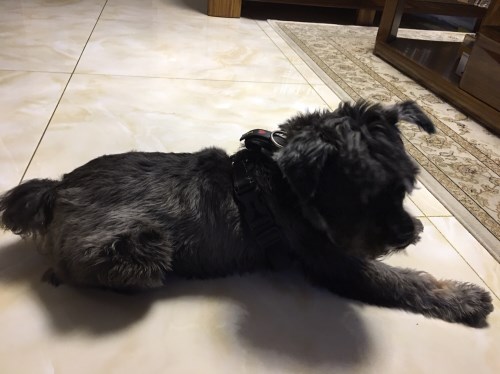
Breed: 2342-n000102-miniature_schnauzer